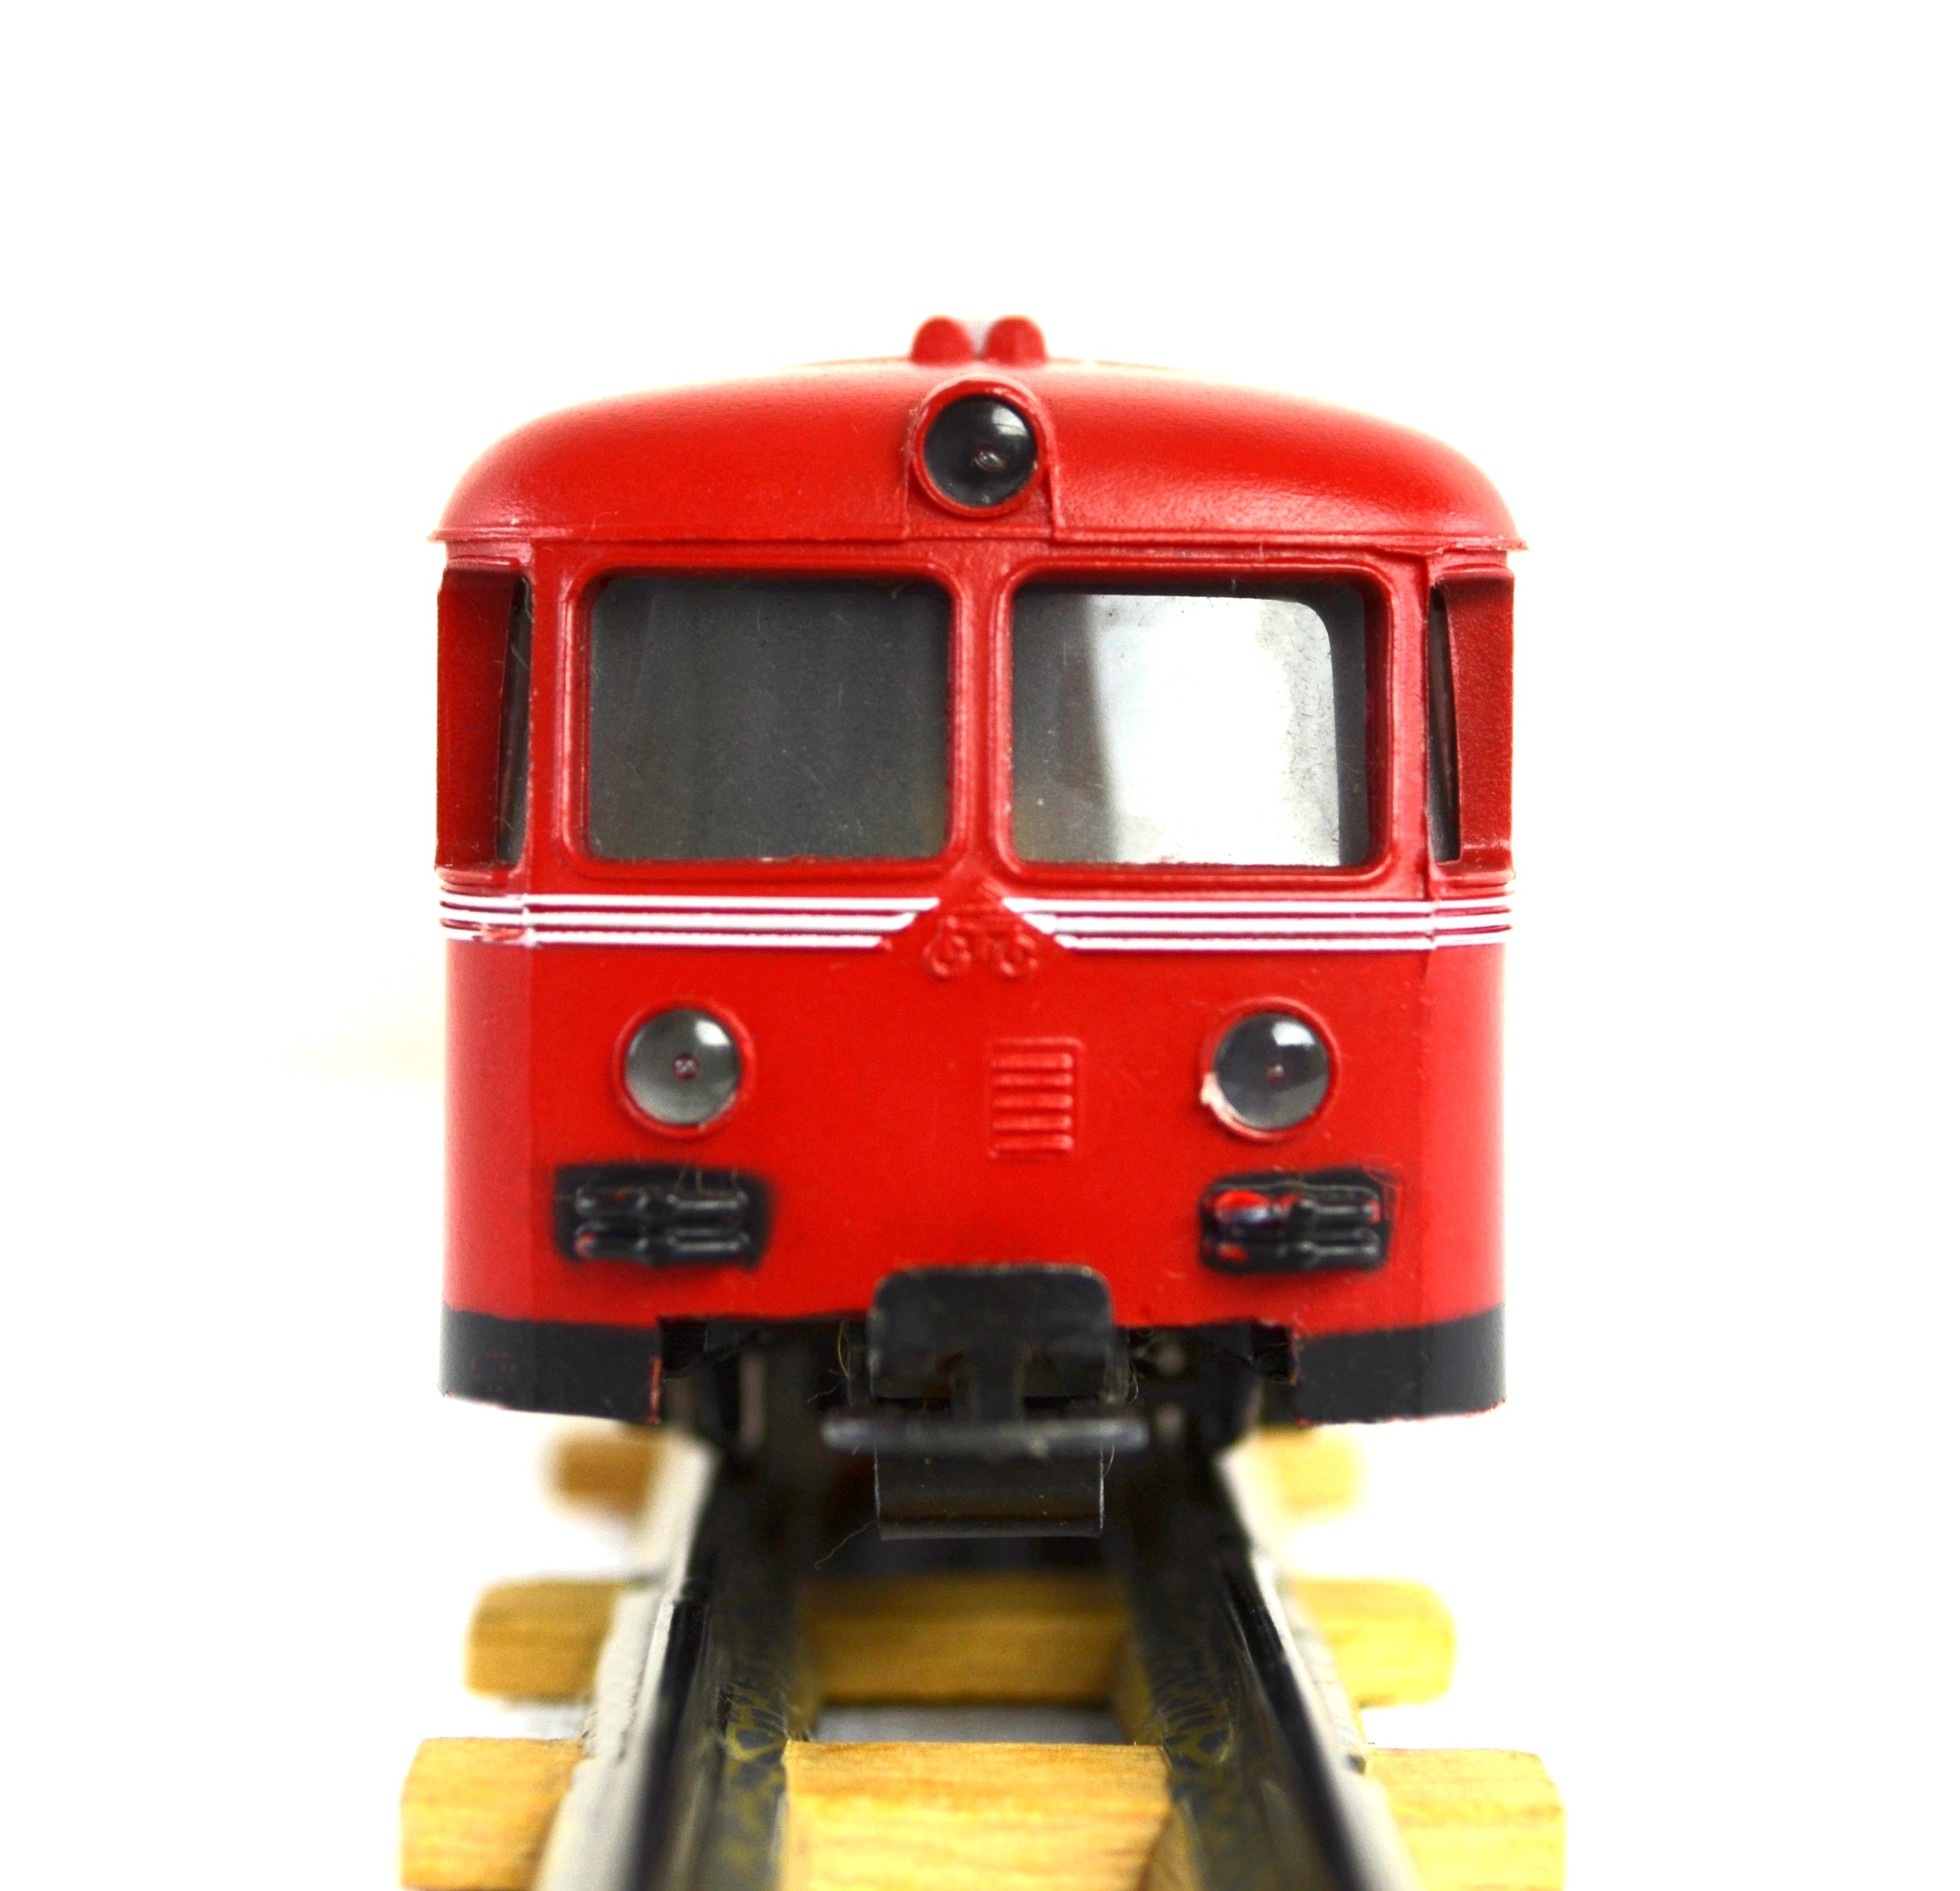
railway, traffic, old, train, transport, model, vehicle, museum, drive, nostalgia, toy, bus, locomotive, toys, loco, nostalgic, historically, seemed, gleise, rail traffic, passenger train, model car, model railway, m rklin, railbus, personennahverkerhr, rolling stock